Answer in natural language. Which object is closer to the camera taking this photo, white color sperical shape office chair (highlighted by a red box) or wall paint (highlighted by a blue box)? Choose between the following options: white color sperical shape office chair (highlighted by a red box) or wall paint (highlighted by a blue box)
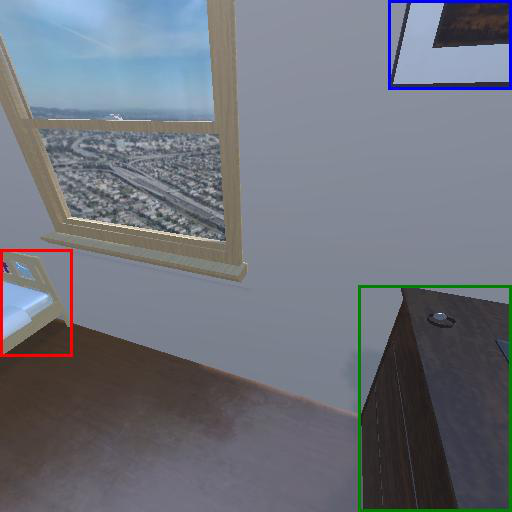
<answer>wall paint (highlighted by a blue box)</answer>